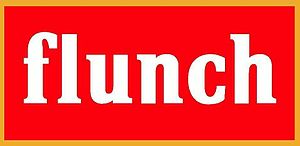
Flunch
Flunch er fransk restaurantkæde i det lavere prissegment. Centralt for kædens koncept er at kunden betaler stykpris for forskellige former for kød, fisk eller fjerkræ, mens det man betragter som légumes kan tages frit fra en buffet.